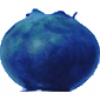
Label: Huckleberry 1